Arthur Sinodinos

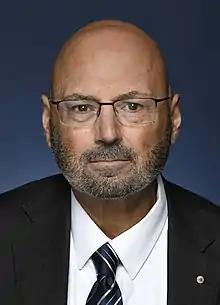
Official portrait, 2020

Arthur Sinodinos (born 25 February 1957) is an Australian diplomat and former Liberal Party politician, who was the Ambassador to the United States between February 2020 and March 2023. He served as Chief of Staff to Prime Minister John Howard from 1997 to 2007 and was a Senator for New South Wales from 2011 to 2019, becoming a minister in the Abbott and Turnbull governments.